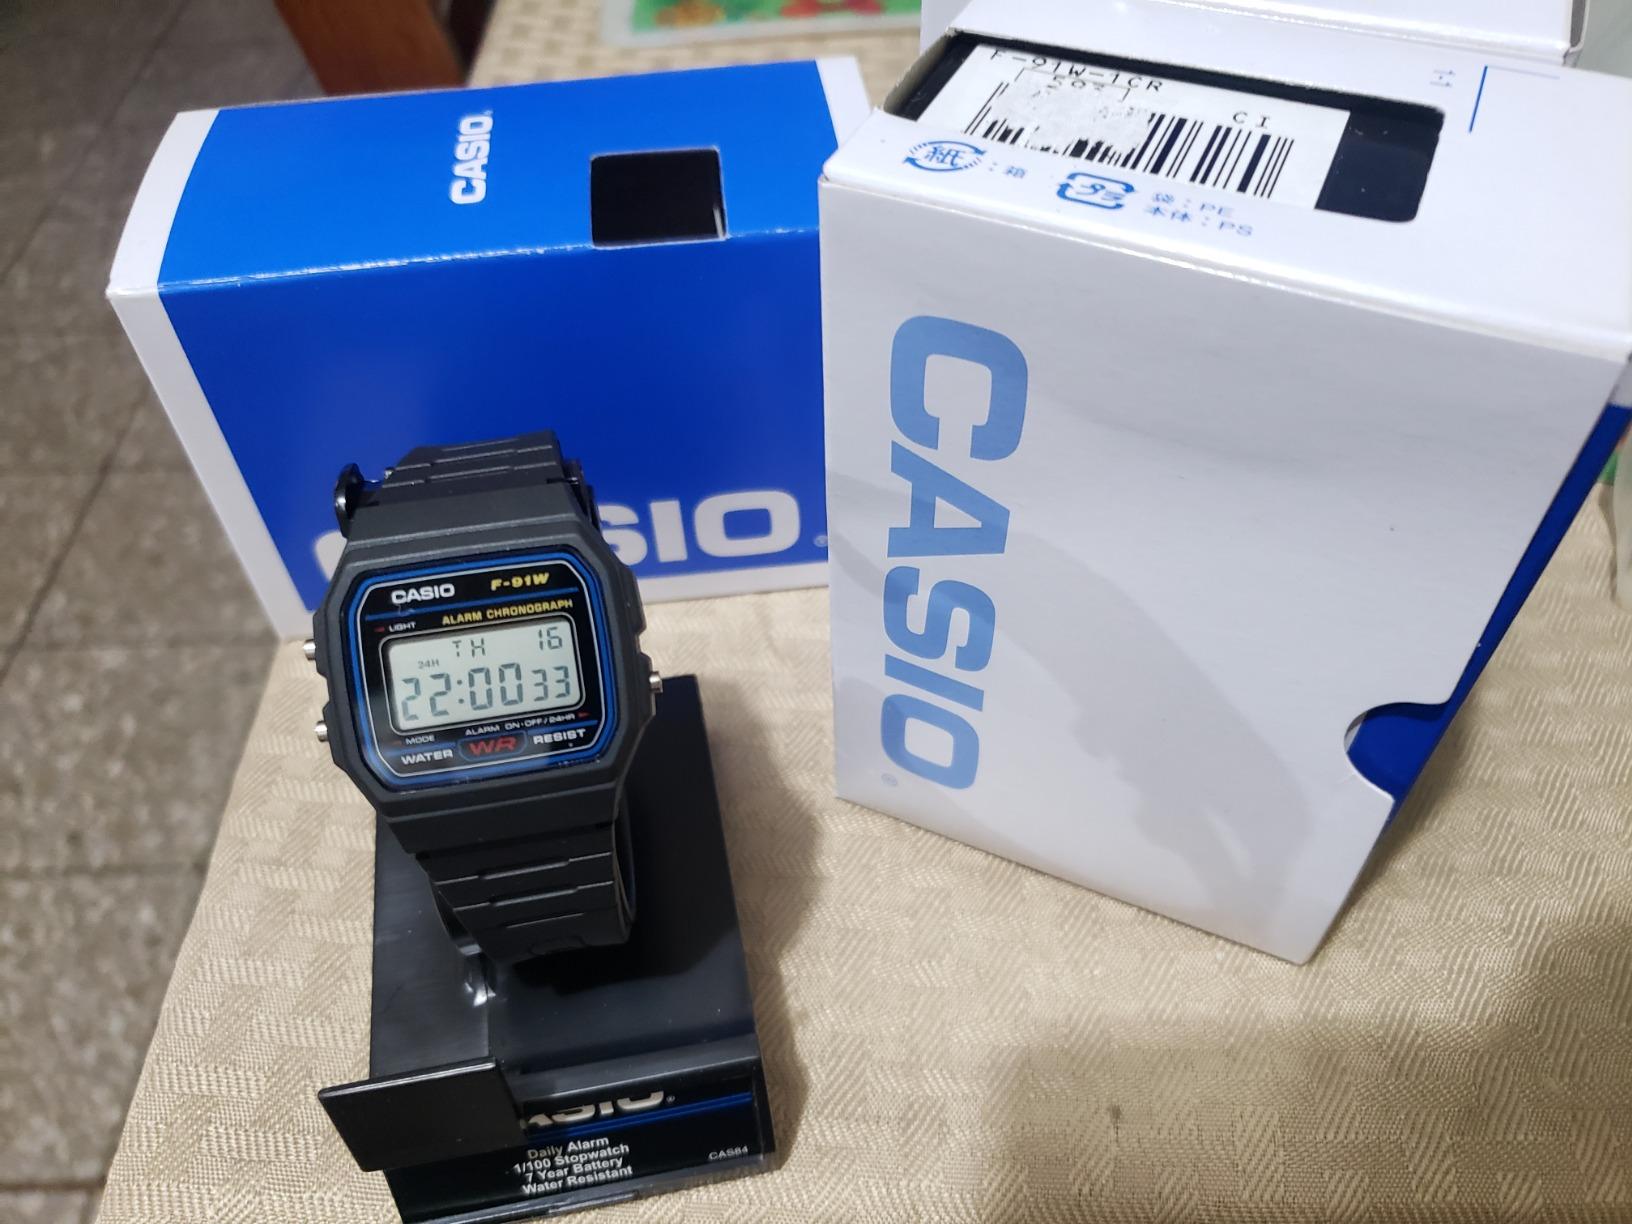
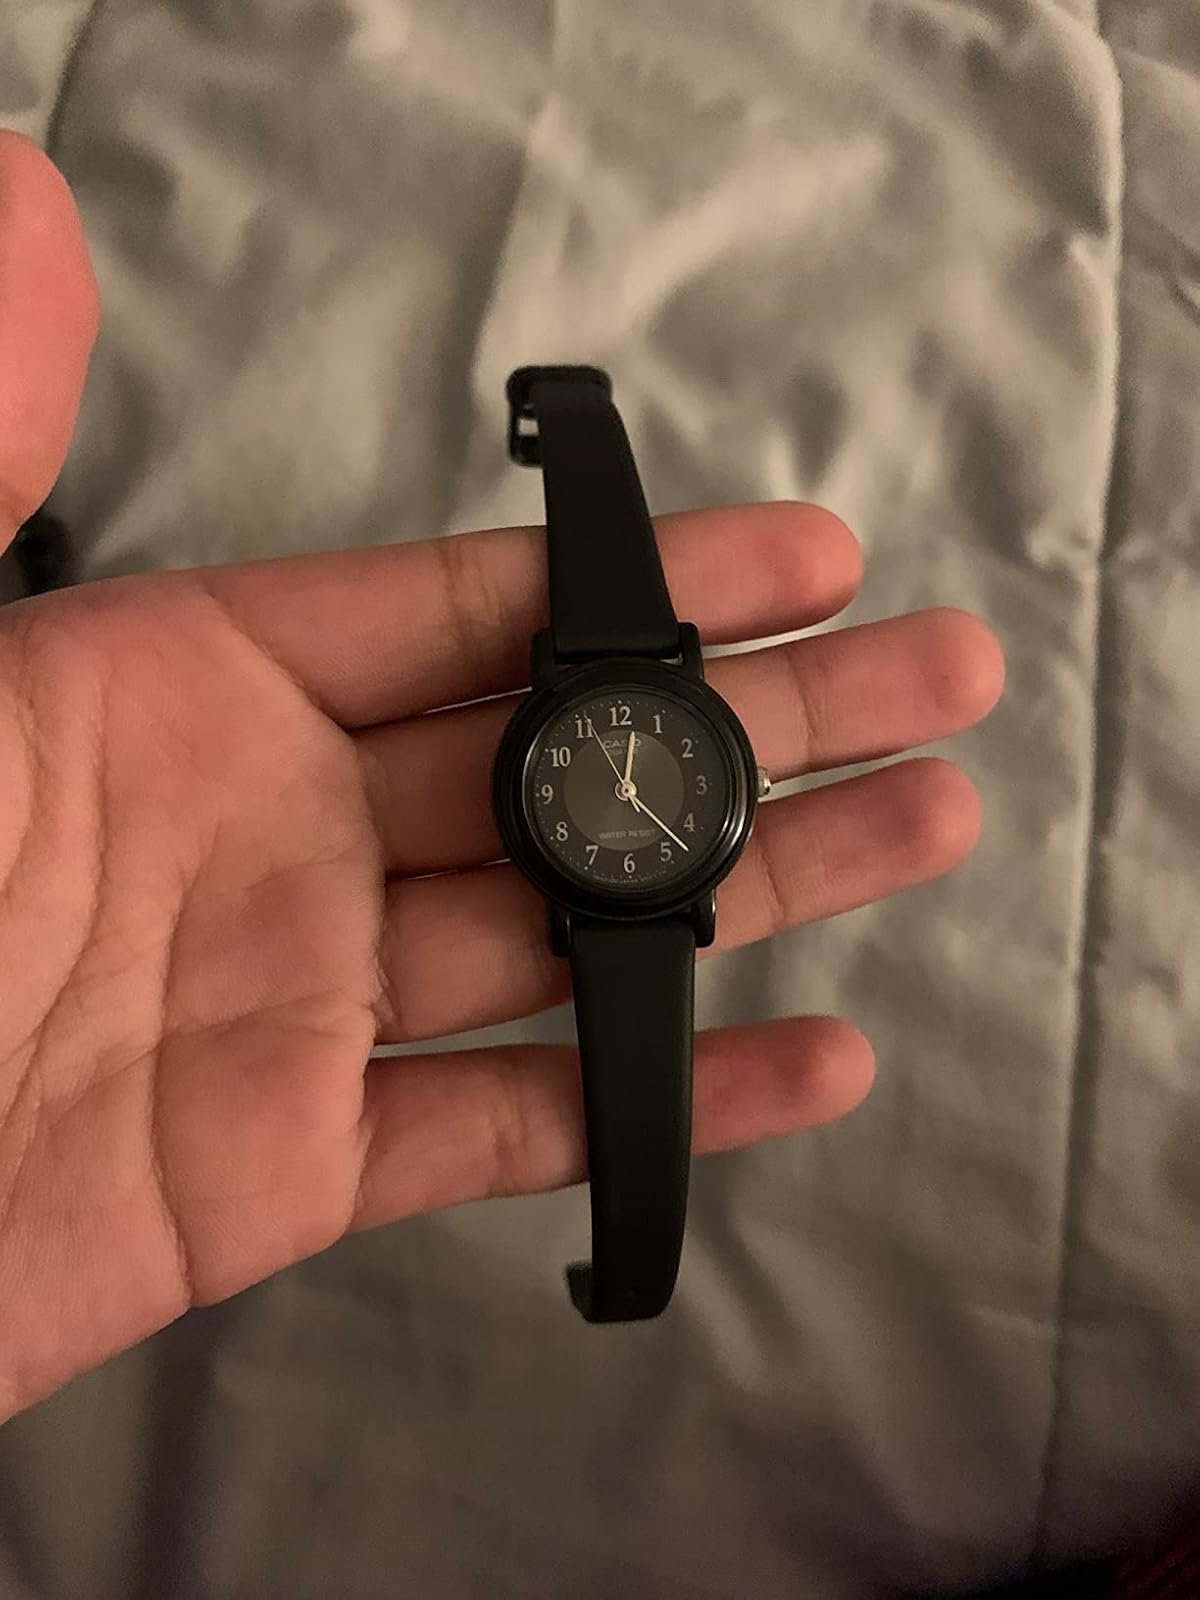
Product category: accessories_watch
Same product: no